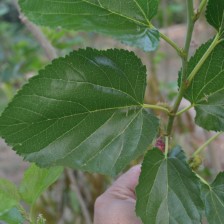
Variety: ChiangMaiBuriram60